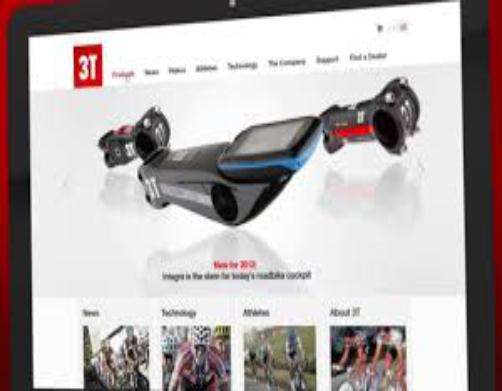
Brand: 3t cycling
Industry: Sports